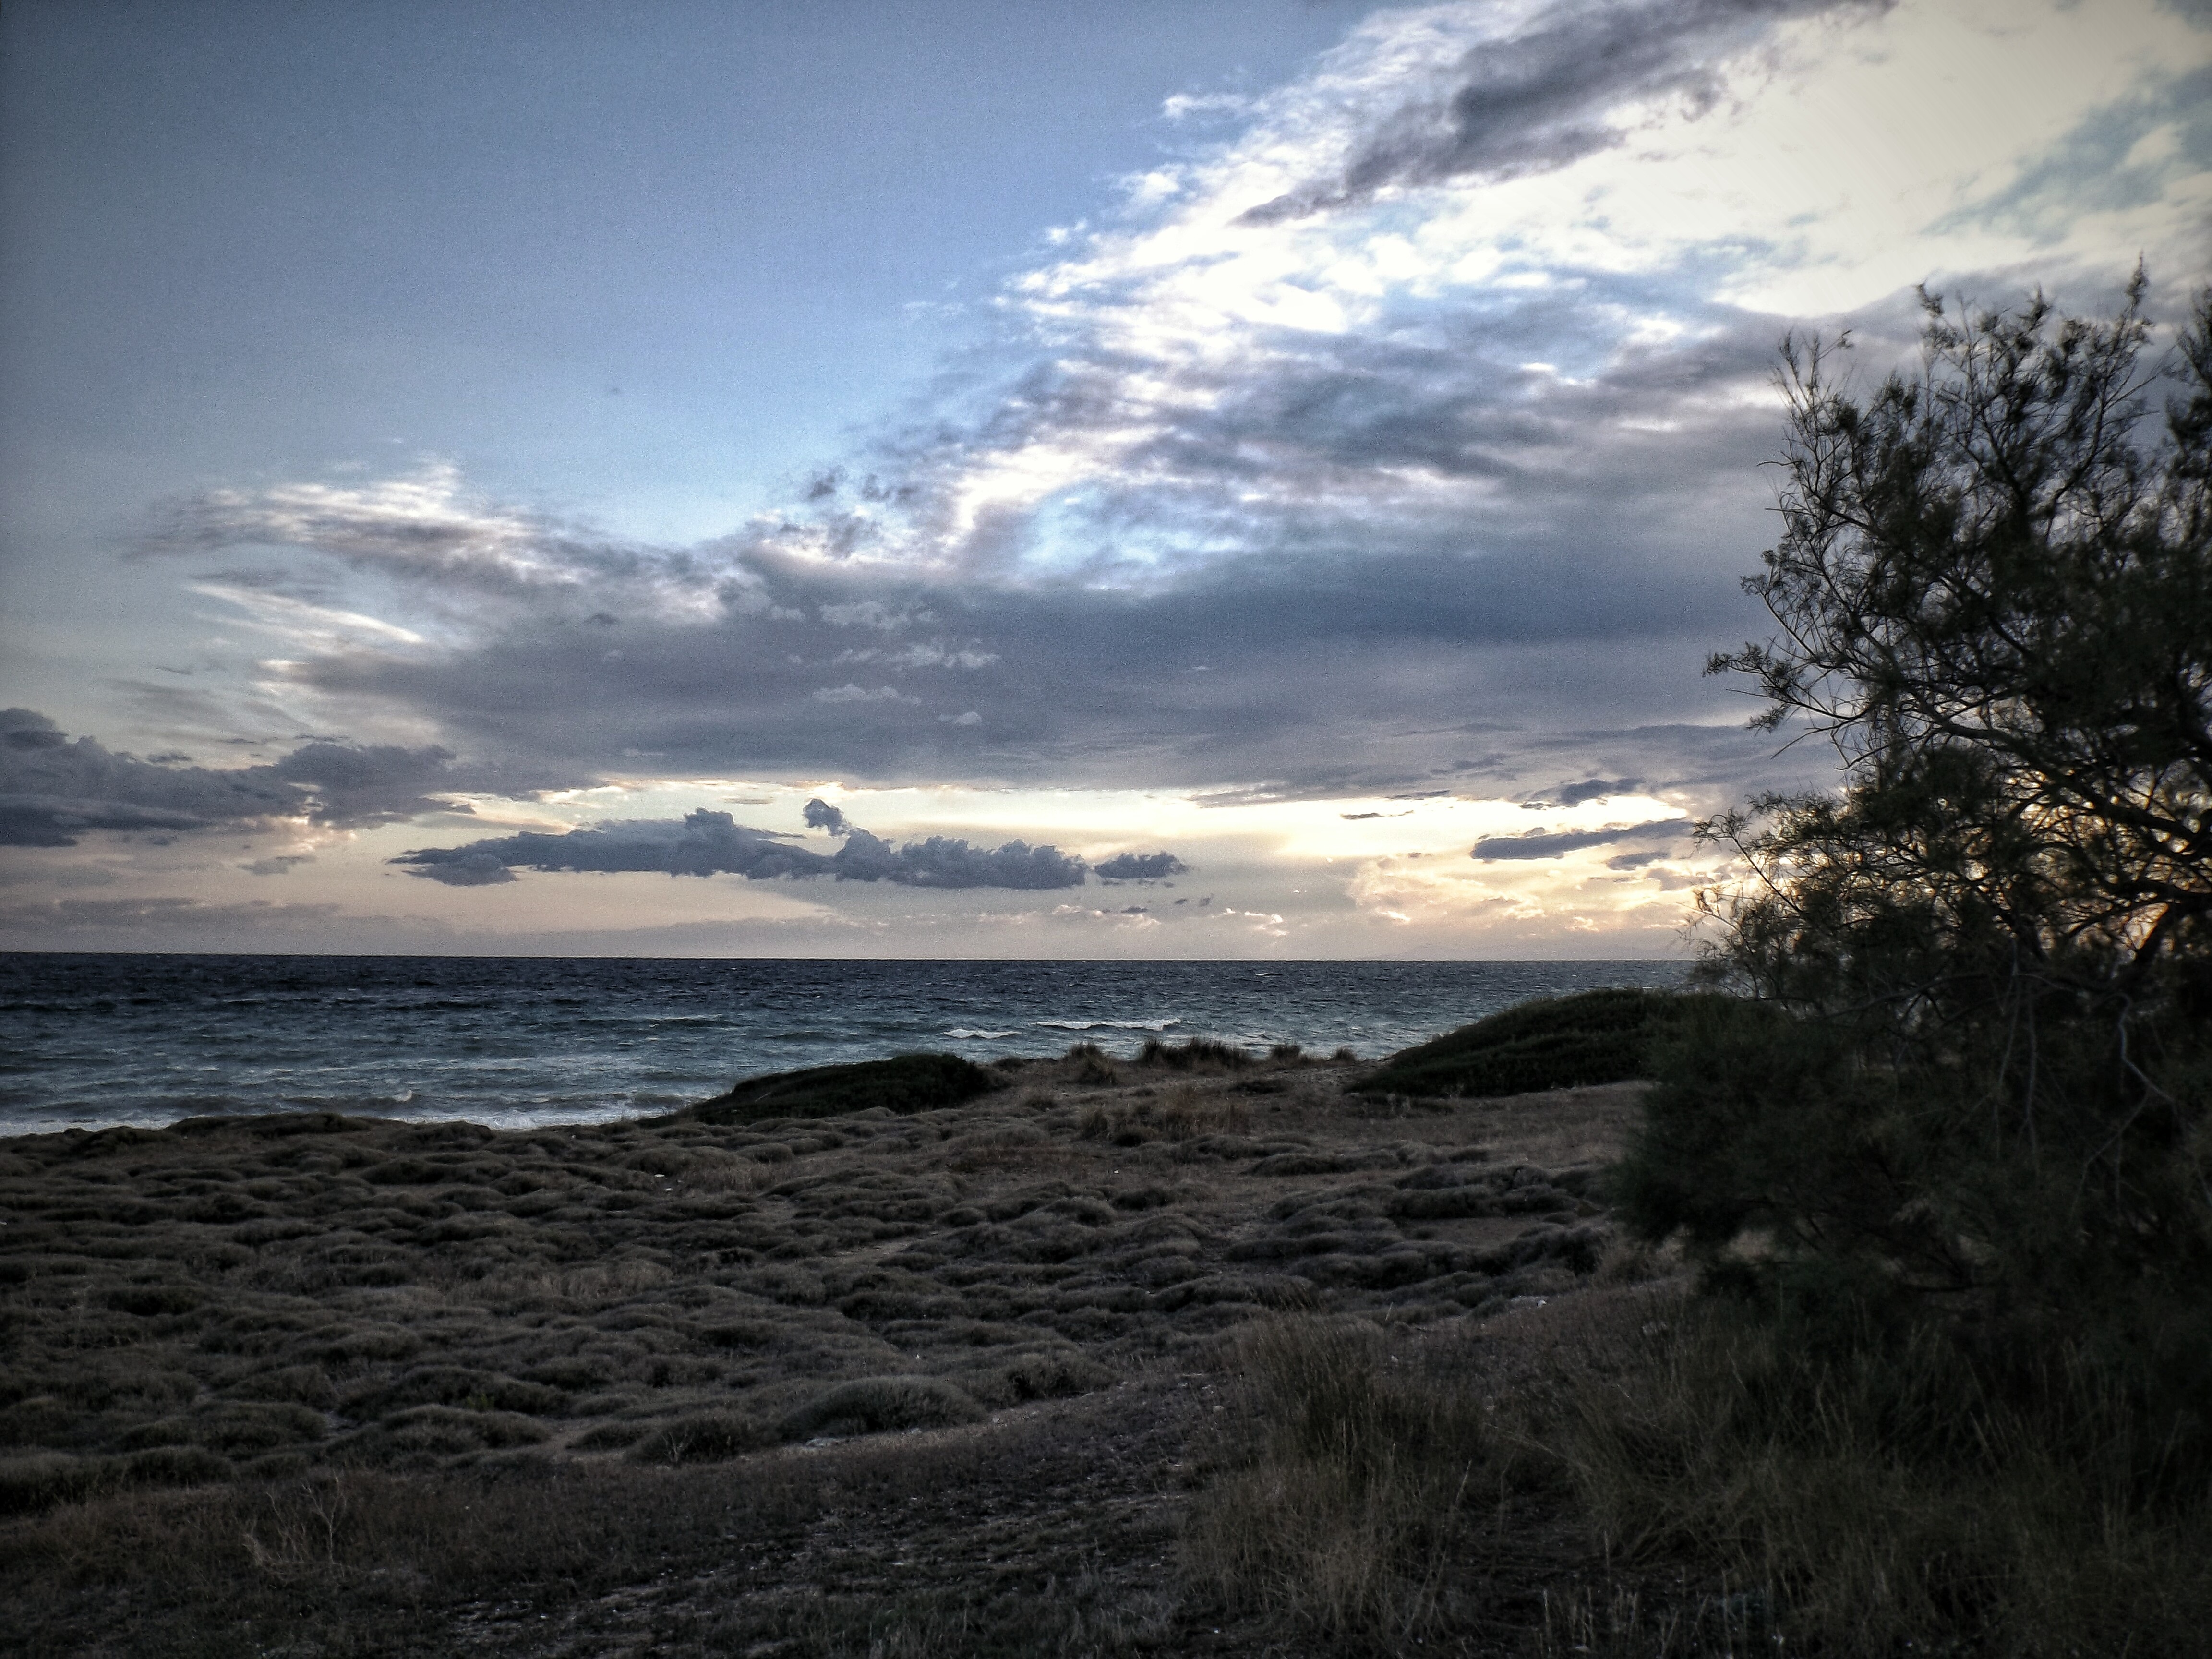
beach, landscape, sea, coast, nature, sand, rock, ocean, horizon, cloud, sky, sun, sunrise, sunset, sunlight, morning, shore, wave, dawn, summer, dusk, evening, holiday, bay, italy, body of water, south, clouds, loch, apulia, puglia, summer holidays, ionian sea, meteorological phenomenon, wind wave